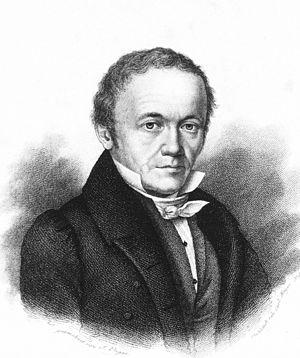
Cajetan von Textor est un médecin chirurgien allemand.